Wanda Holden

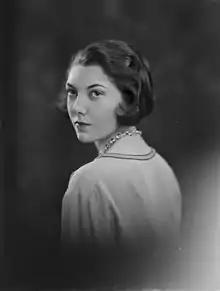
Wanda Holden, by Lafayette, 1929

Wanda Holden ( – 30 October 1956) was an English socialite, included in "The Book of Beauty" by Cecil Beaton.